John Stones

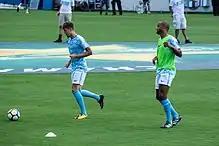
Stones (left) warming up for Manchester City in 2017

Stones made his debut for City four days later as they began the new season with a 2–1 home win over Sunderland, partnering Aleksandar Kolarov in Pep Guardiola's first competitive game in charge. On 6 January 2017, he scored his first goal for the Citizens, heading the last goal of a 5–0 win over West Ham United at London Stadium in the third round of the FA Cup. He scored again on 21 February to give them the lead in a 5–3 comeback win over Monaco in the last 16 of the UEFA Champions League, but after losing the tie on away goals he spoke of his disappointment with the team's defending. Stones was subject to criticism from the media for his performances over the season. In interviews at the end of the season, he said that he was disappointed to have not won any trophies and was keen to improve.